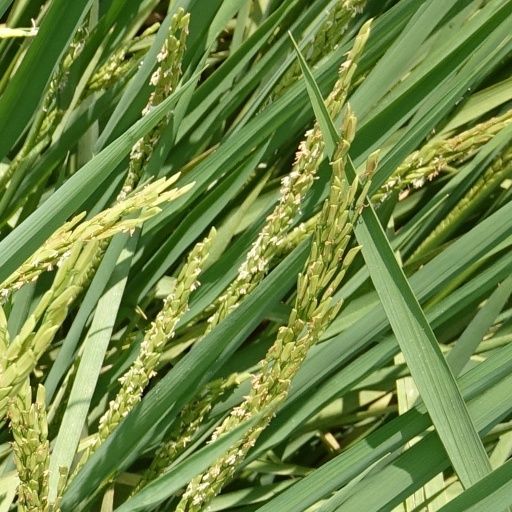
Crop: rice